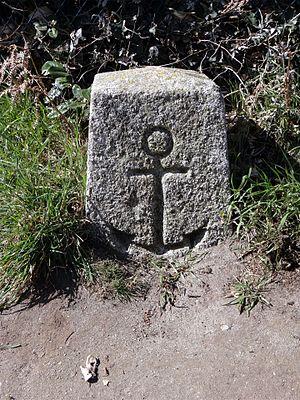
Borne de chemin côtier, Pointe de Beg-Meil, Fouesnant, Finistère, France.
Beg Meil est un lieu-dit de la commune de Fouesnant, en Bretagne, situé en bordure de l'océan Atlantique. C'est une station balnéaire réputée.